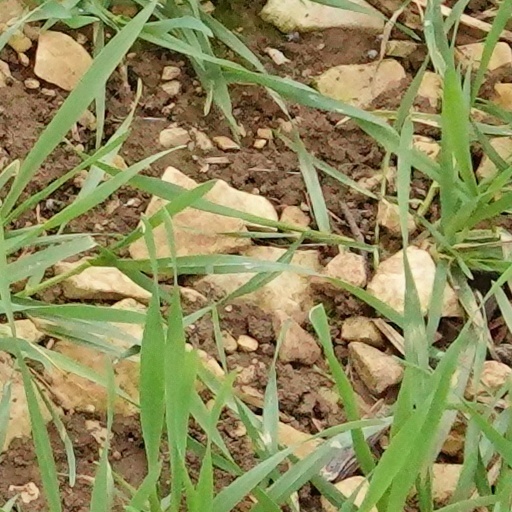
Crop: wheat